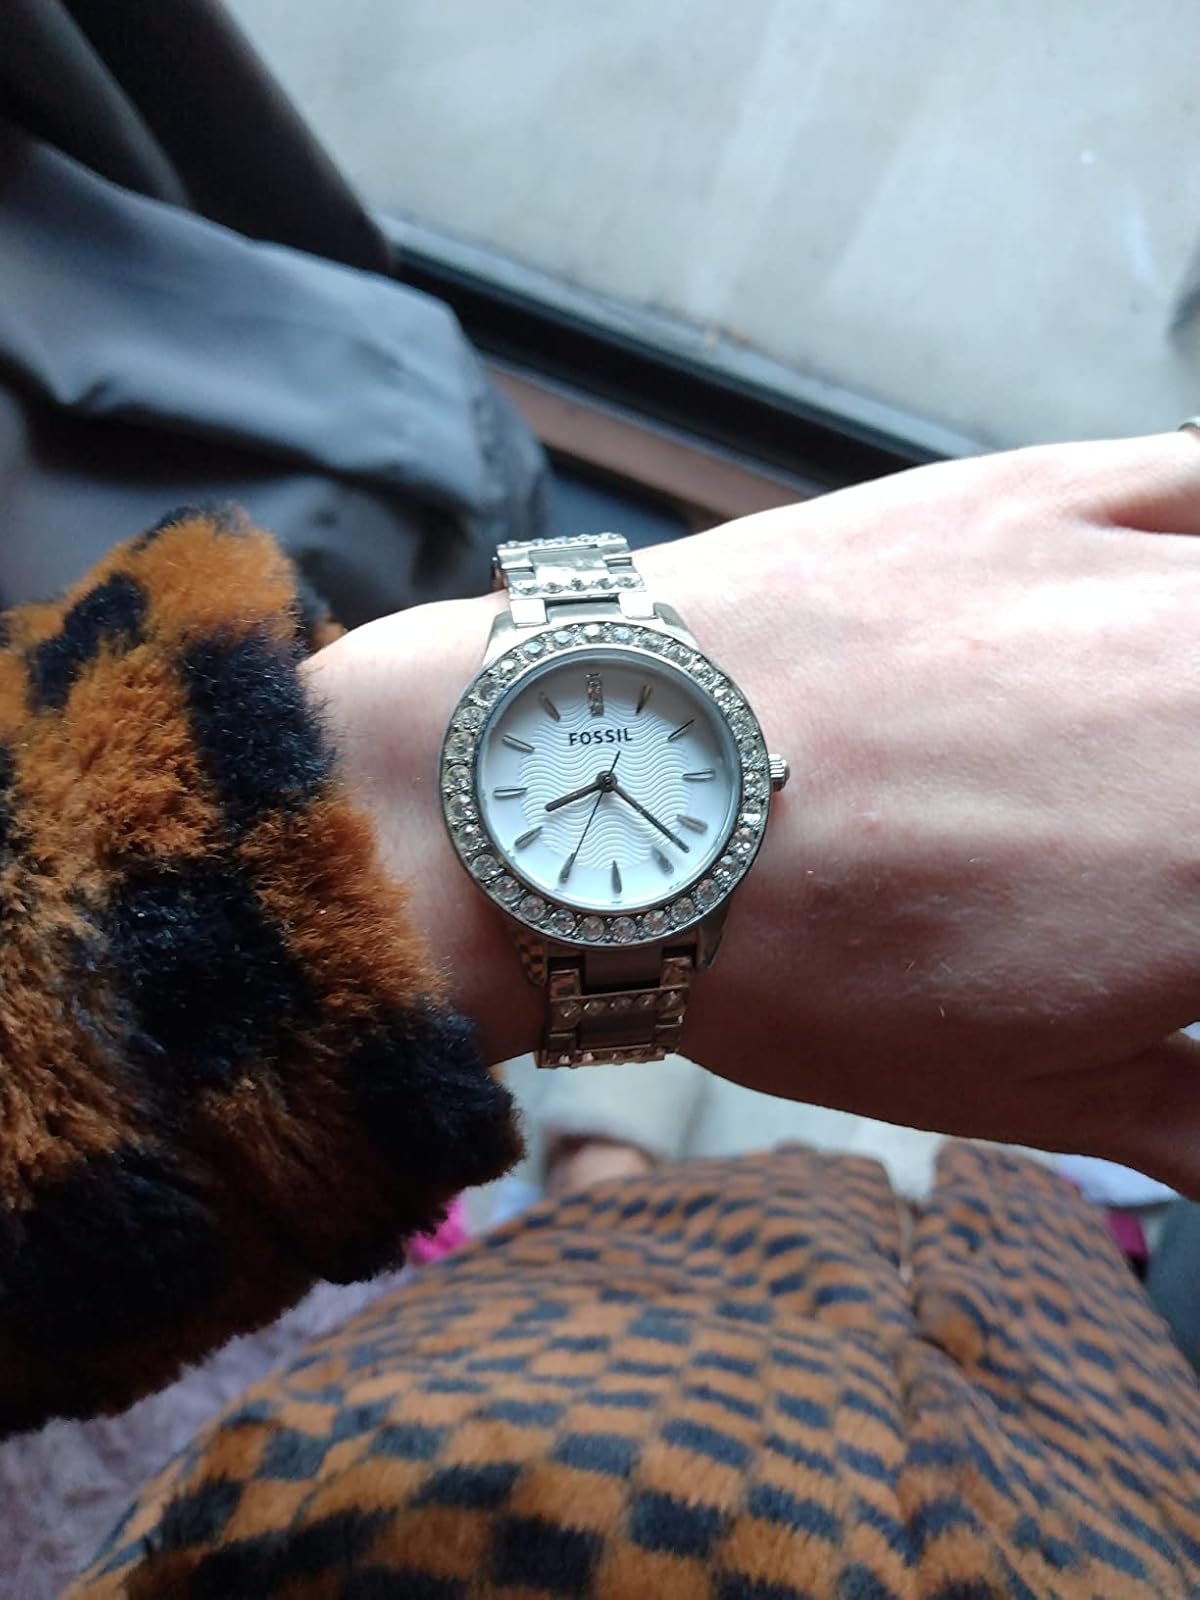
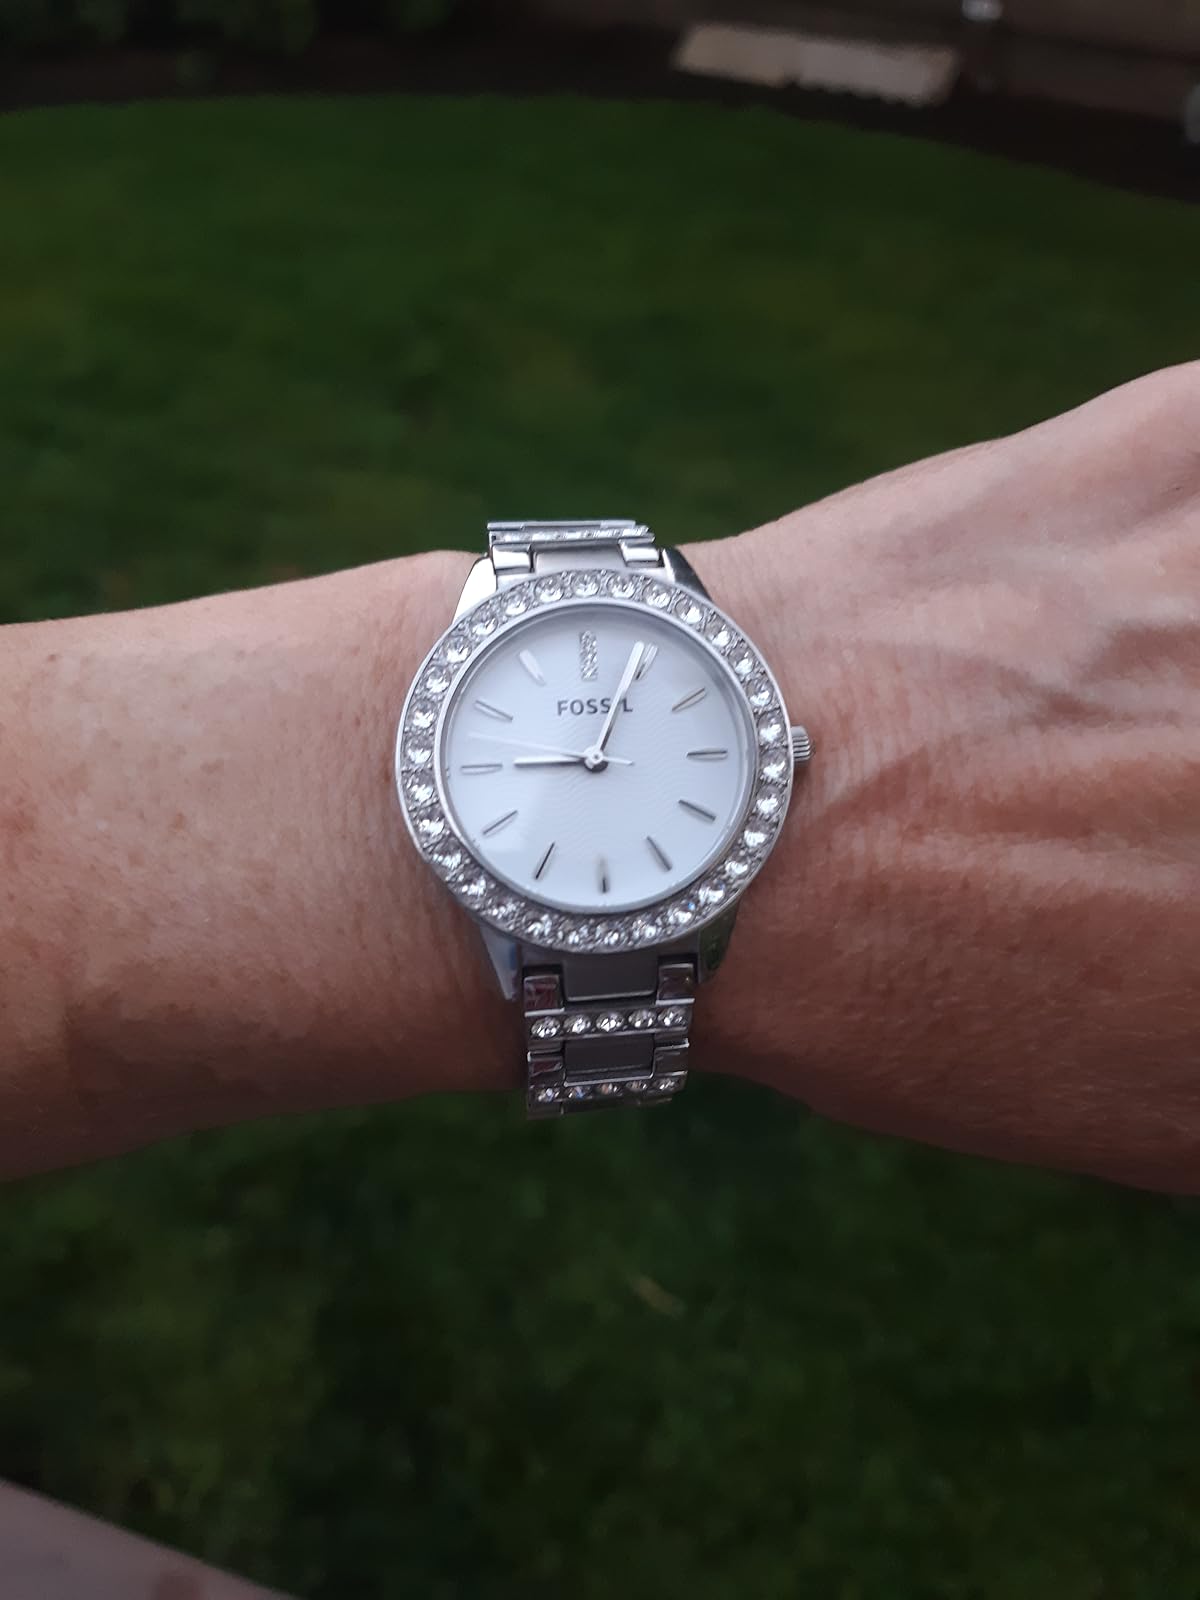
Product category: accessories_watch
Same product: yes